Mary Theresa Hart

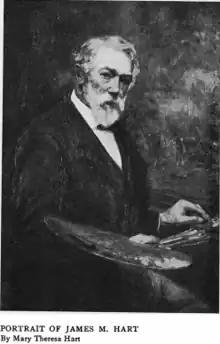
Mary Theresa Hart's circa-1900 portrait of her father James McDougal Hart

Mary Theresa Hart (January 7, 1872 – February 25, 1942) was an American artist and illustrator. She was known for portraits of sitters as prominent as her father, the Hudson River School painter James McDougal Hart and the writers William Austin Dickinson (Emily Dickinson's brother) and Zoe Anderson Norris; and for children's book and magazine illustrations. In the early 1900s she was considered "one of the best women artists" in New York.